Springettsbury Township, Pennsylvania

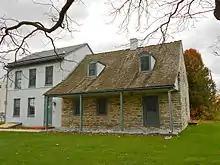
Oldest section of Strickler Farmhouse, built c. 1740

During the Revolutionary War, Camp Security operated in Springettsbury (then part of Hellam) Township from 1781 to the war's end in 1783, and held prisoners from the Battles of Saratoga in New York and later those from the Battle of Yorktown in Virginia. Located just east of the current Penn Oaks development, the camp housed 1,500 prisoners, Continental Army guards, and their families. The first prisoners arrived from an overcrowded stockade in Charlottesville, Virginia, years after their 1777 capture, and were obliged to build their own stockade and huts, as well as guard shacks for their captors. The poor accommodations and shortages of food, clothing, and medicine contributed to the spread of disease such that hundreds died and were buried in mostly unmarked graves nearby. Yorktown prisoners arrived in 1782 and Camp Indulgence was built nearby, outside the stockade, with similar huts but with less security and easier parole for about 600 residents (non-commissioned officers and some women and children). An archeological dig found Camp Security's stockade post holes in October 2022, and work to uncover more remains of the site continued in 2023.